Normal route

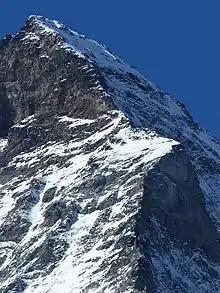
Although a serious alpine climbing route in its own right, the Hörnli ridge (1,220 m, AD III) of the Matterhorn is the "voie normale" that most climbers use to reach the summit.

A normal route or normal way is the most frequently used climbing route for ascending and descending a given mountain peak; it is usually the easiest and often the most straightforward route. Other generic names include the "tourist route" or "trade route", and some climbing routes have specific 'normal route' names such as the "Yak Route" on Mount Everest.